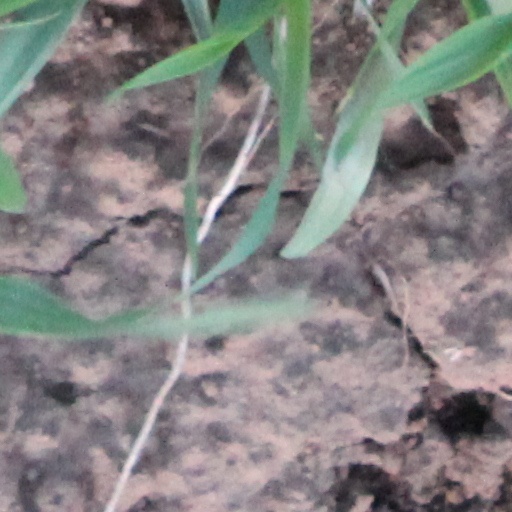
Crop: wheat